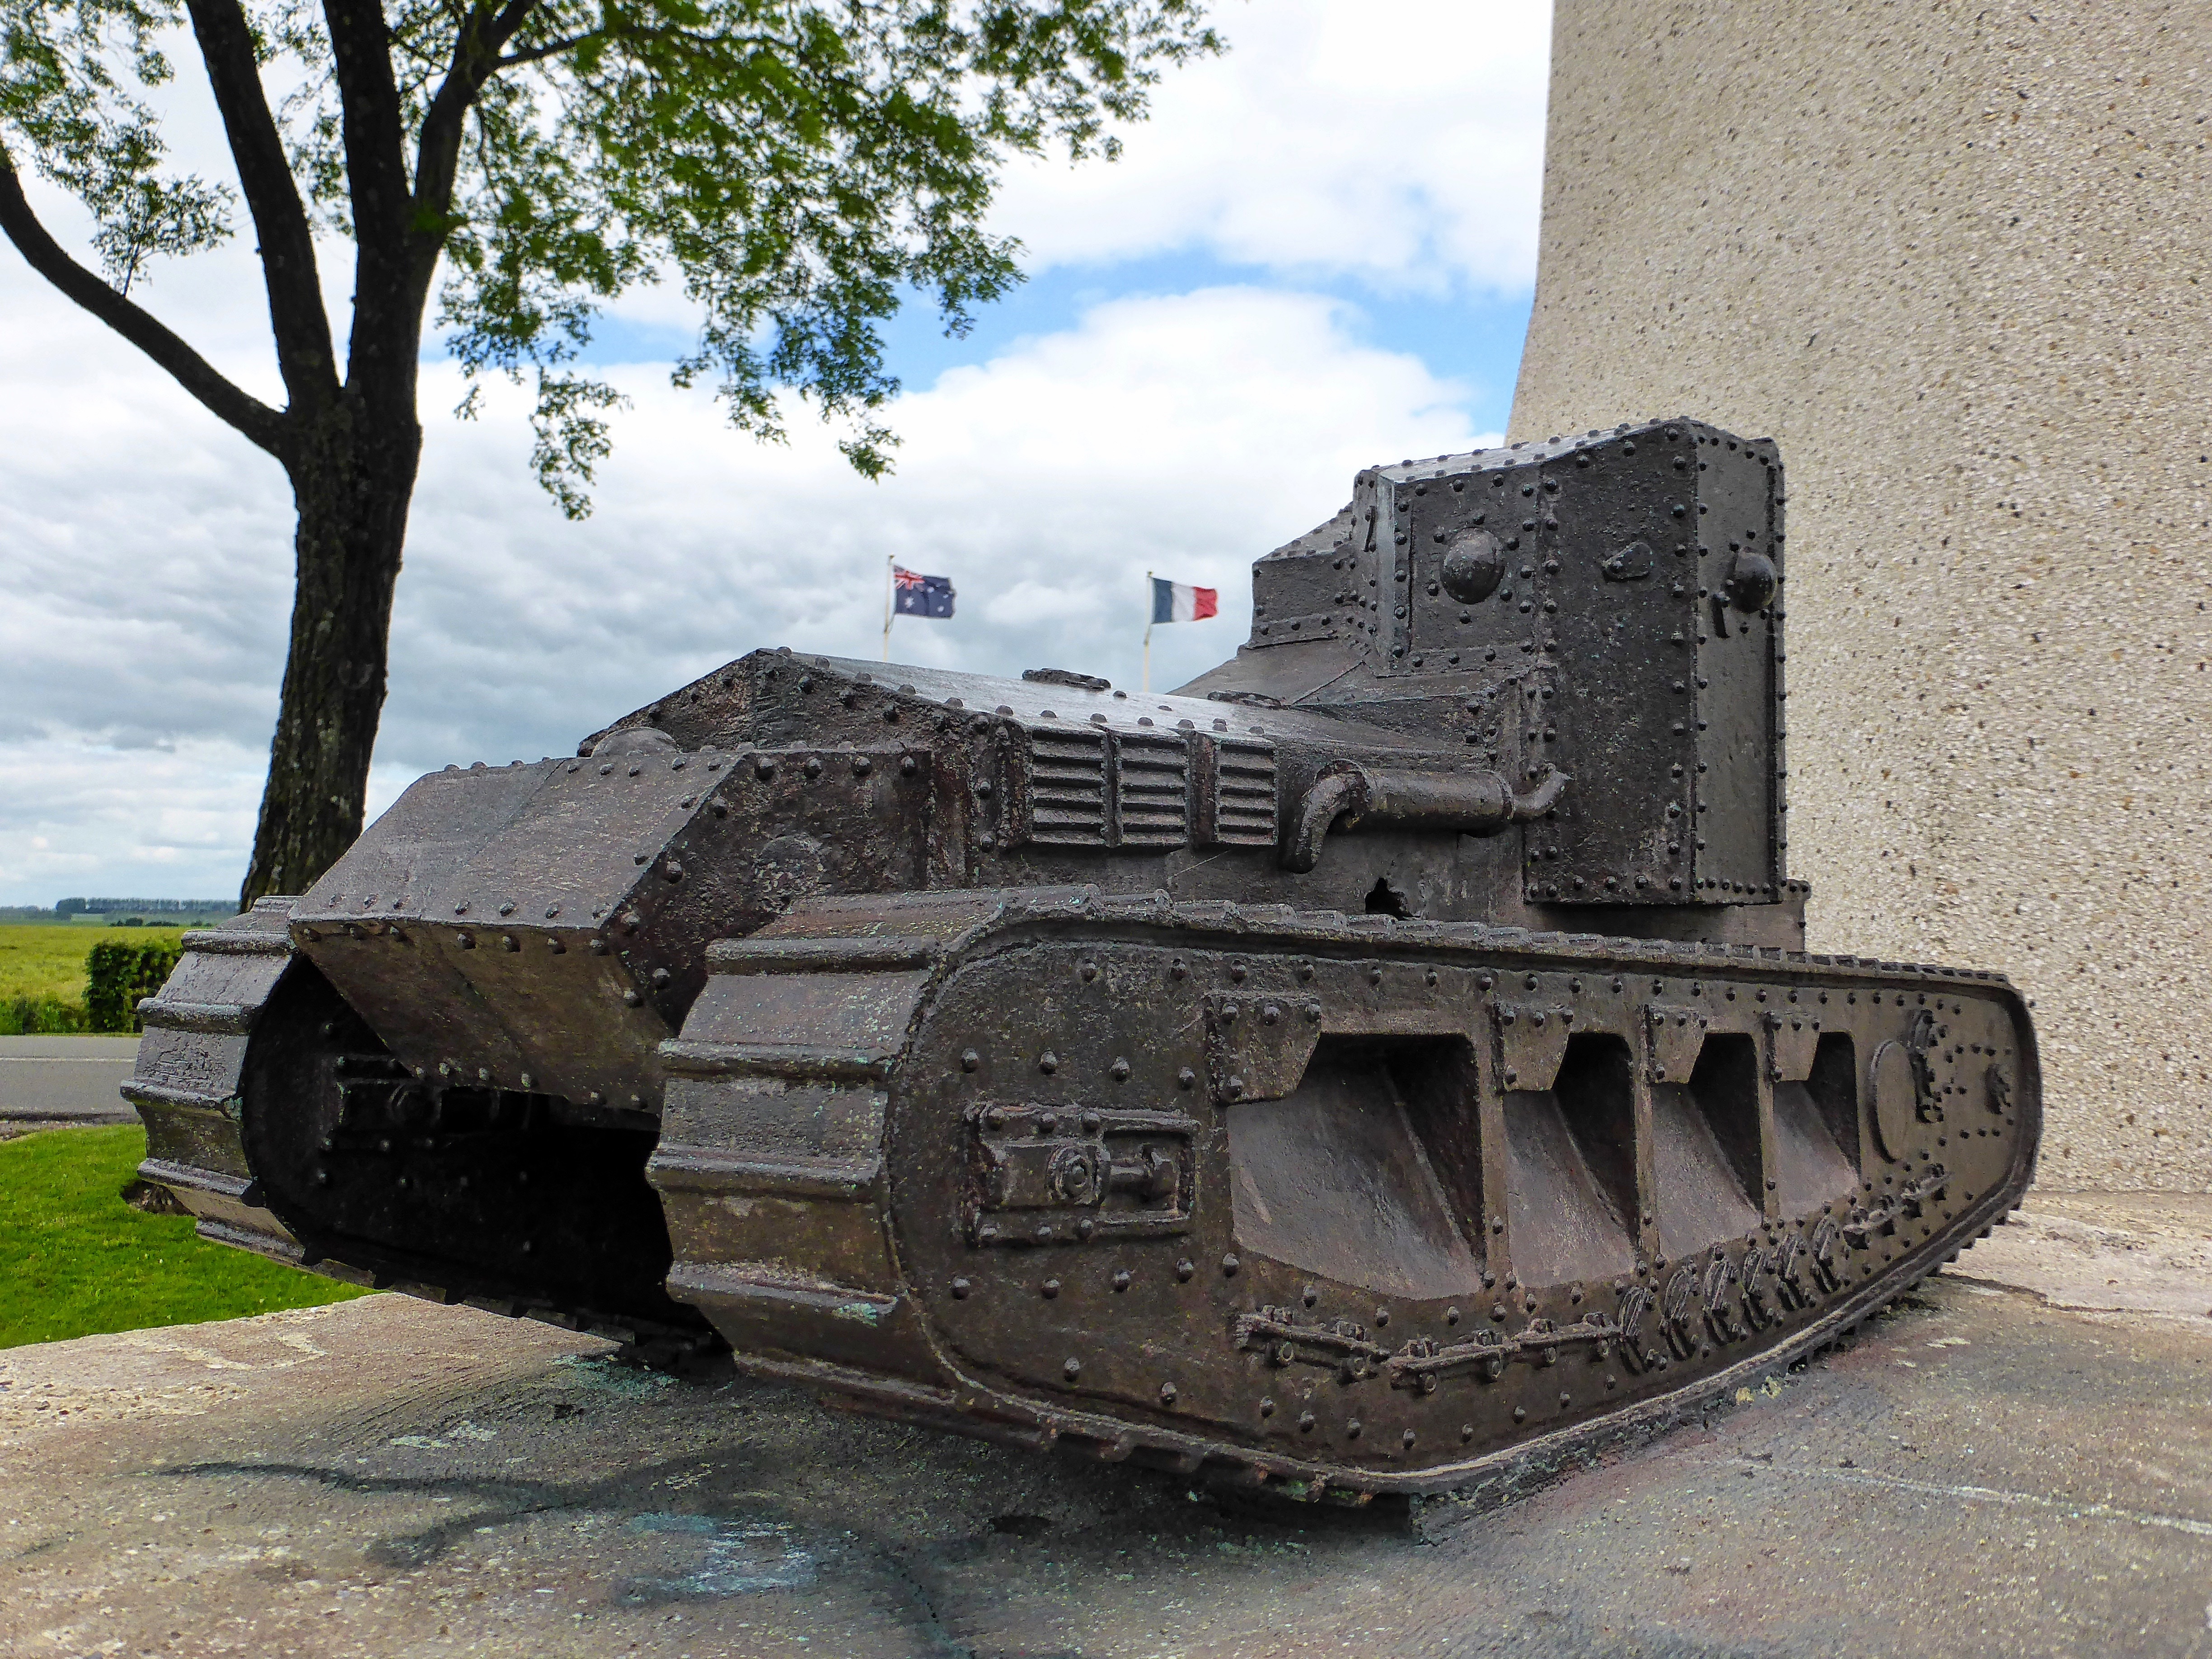
military, army, vehicle, machine, weapon, war, gun, cannon, tank, armoured, force, armor, armed, armored, land vehicle, combat vehicle, gun turret, churchill tank